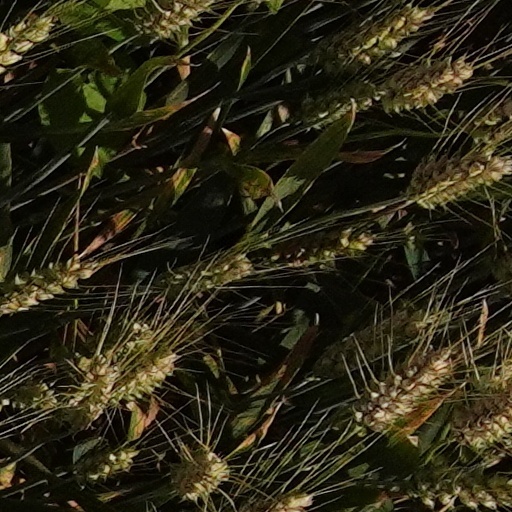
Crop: wheat